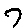
Label: 7